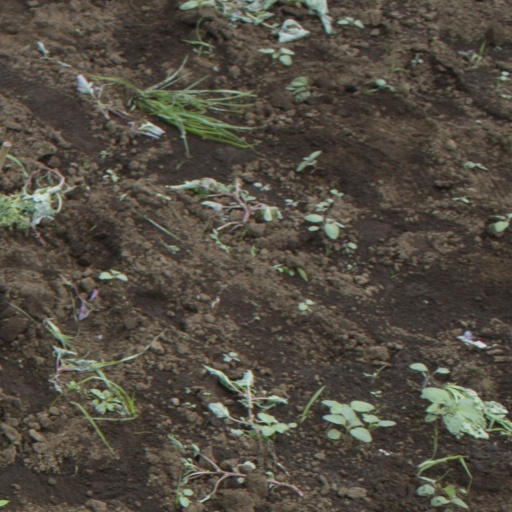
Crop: soybean